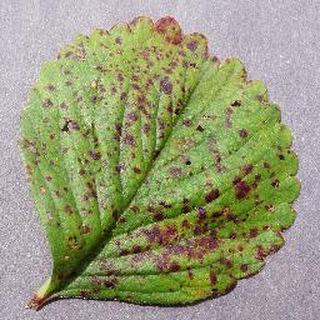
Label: strawberry_leaf_scorch